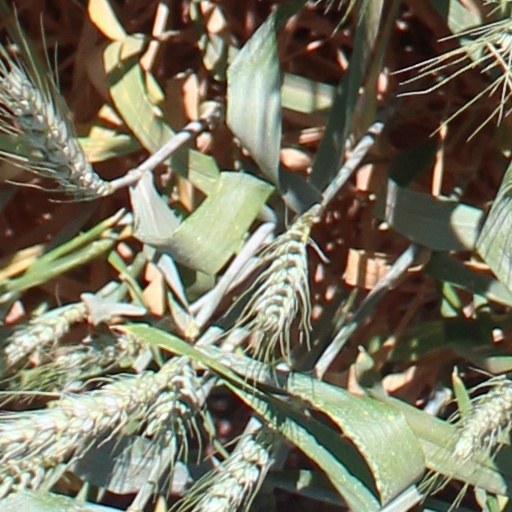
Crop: wheat